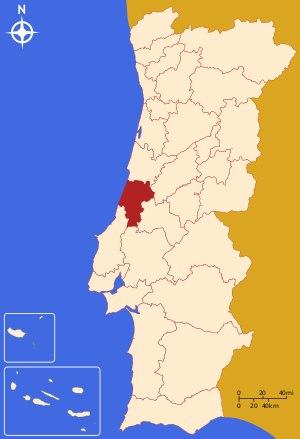
Le Pinhal littoral – en portugais : Pinhal Litoral – est une des 30 sous-régions statistiques du Portugal.